Graham Richards

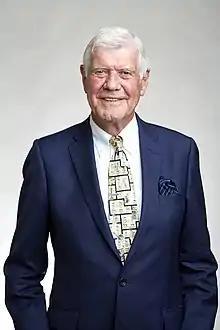
Richards in 2018

William Graham Richards (1 October 1939 – 11 February 2025) was an English chemist and Emeritus Fellow of Brasenose College, Oxford. He served as head of the department of chemistry at the University of Oxford from 1997 to 2006.